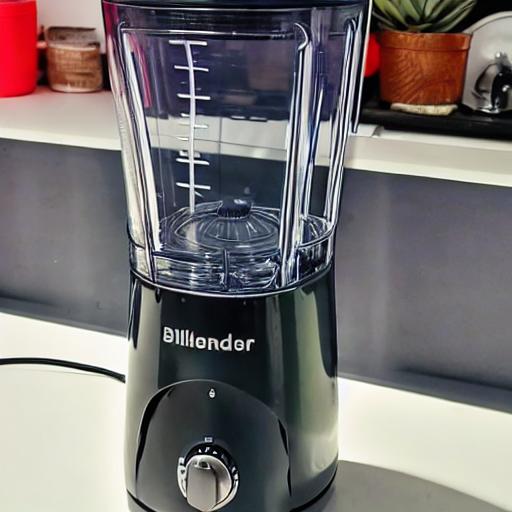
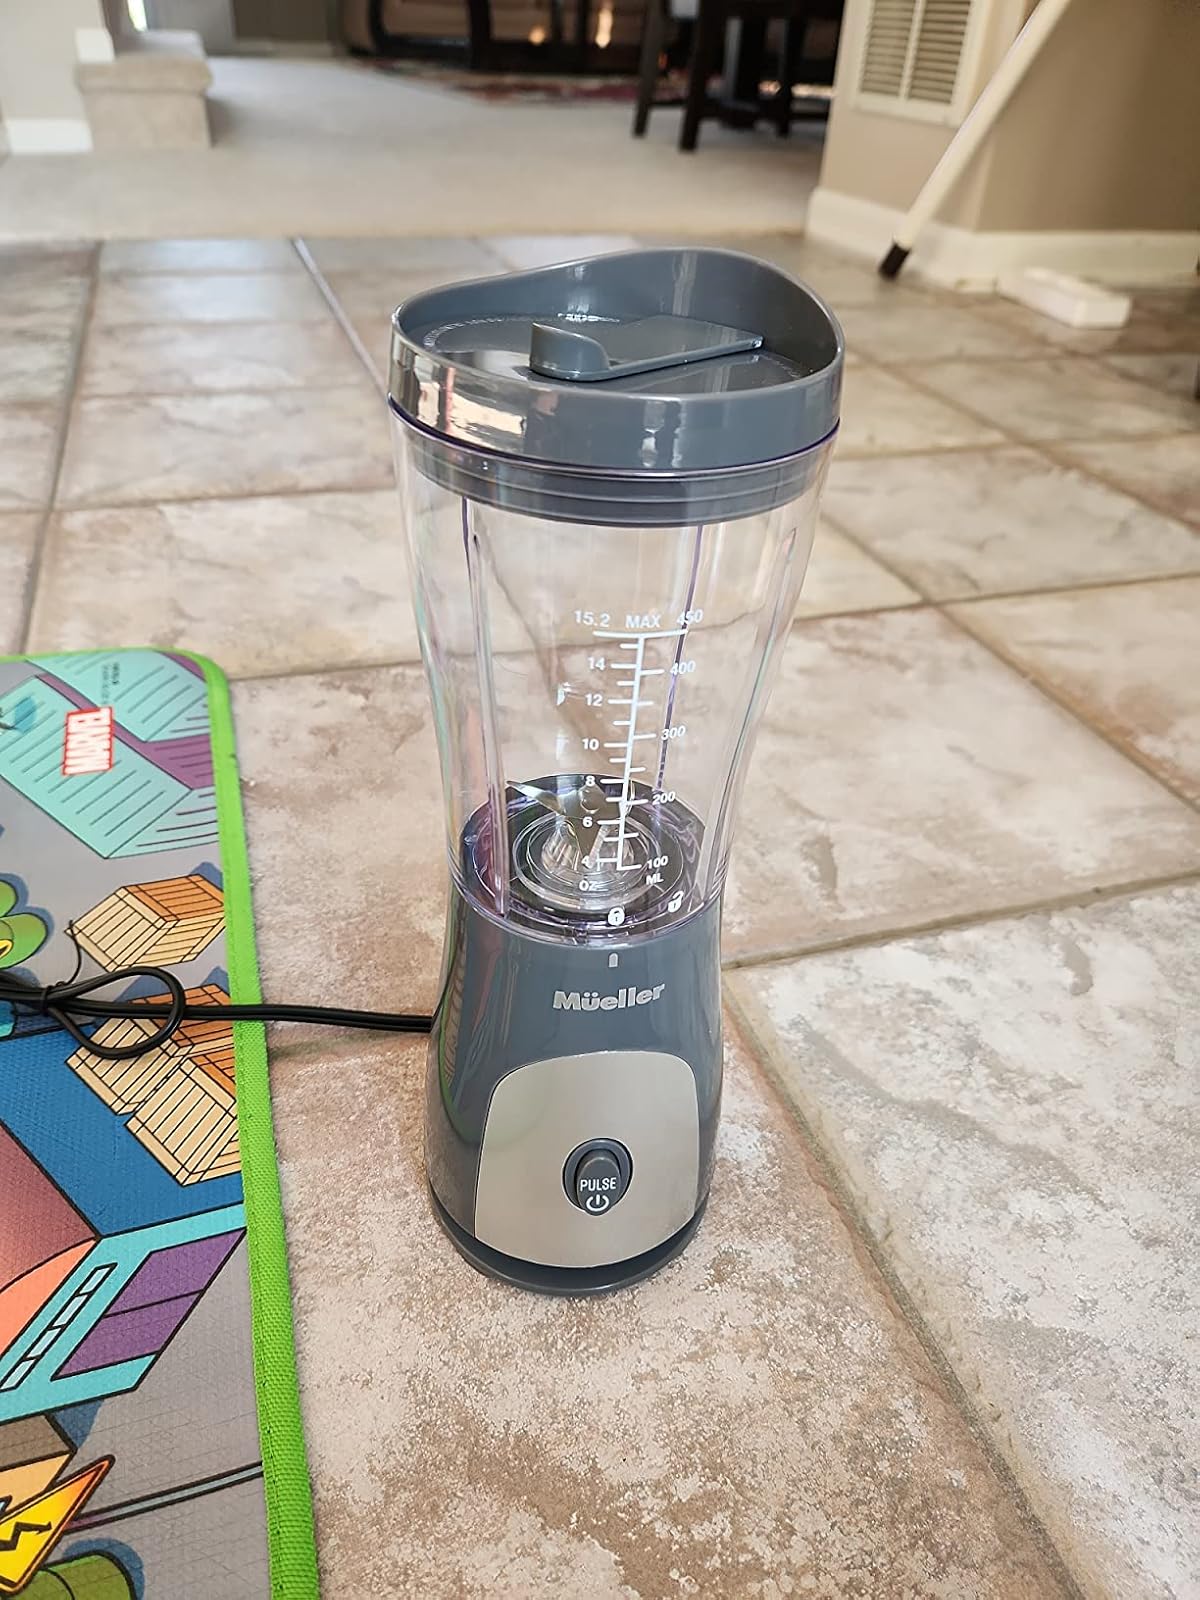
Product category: items_blender
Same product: no